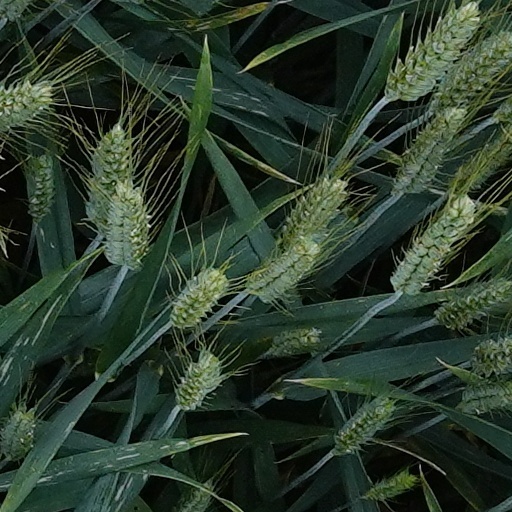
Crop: wheat